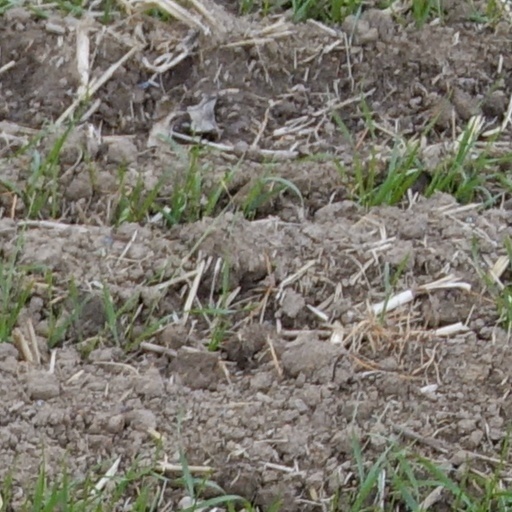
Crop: wheat